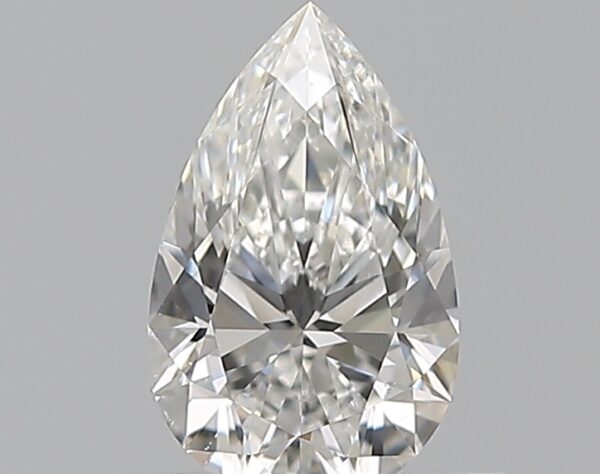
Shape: pear
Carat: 0.55
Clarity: VS2
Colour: E
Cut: EX
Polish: EX
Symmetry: EX
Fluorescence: F
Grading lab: GIA
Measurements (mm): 7.24 x 4.49 x 2.82